Kyle Amor

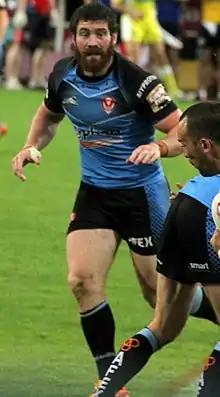
Amor playing for St Helens in 2015

He was announced as a St Helens player on 10 September 2013 for a fee of £50,000 and signing a four-year contract. St. Helens reached the 2014 Super League Grand Final, and Amor was selected to play as a starting prop forward in their 14–6 victory over Wigan at Old Trafford.